Katowice historic railway station

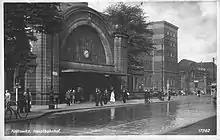
Old postcard of Katowice railway station

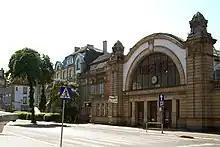
Old railway station in Katowice, 2006

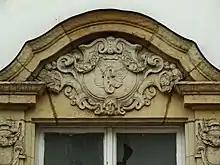
Facade detail

Katowice historic railway station was the main railway station of Katowice, in the Silesia region of what is now Poland. Built in 1859 and reconstructed and expanded several times, it was judged obsolete after World War II, and in 1972 decommissioned and replaced by the newly built Katowice railway station. Three years later it was declared a National Monument. It is partially ruined and owned by a private developer who plans to renovate the station buildings and develop the complex into a multifunctional center.